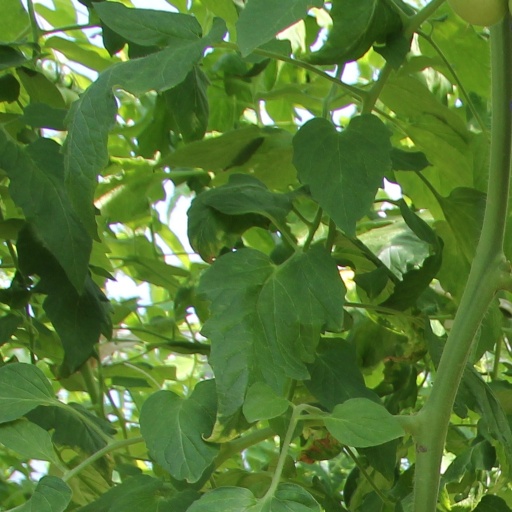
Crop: tomato